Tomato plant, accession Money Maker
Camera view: horizontal (90 deg, fisheye); turntable rotation: 120 degrees
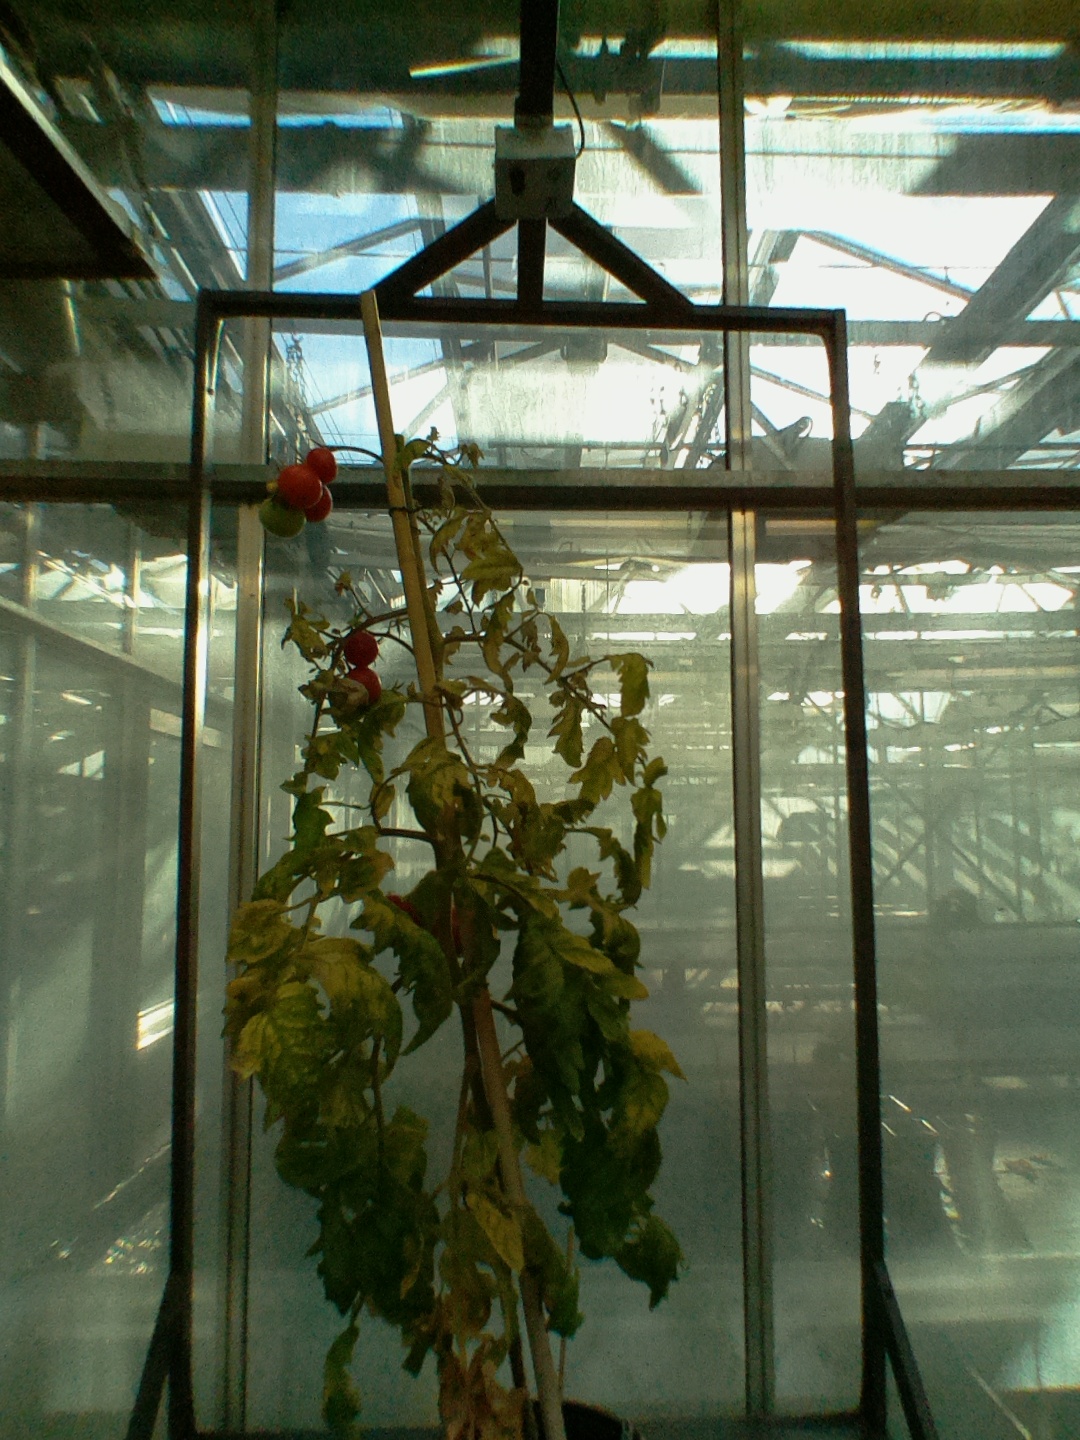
BBCH growth stage 86: 60%-70% of fruits show typical fully ripe color